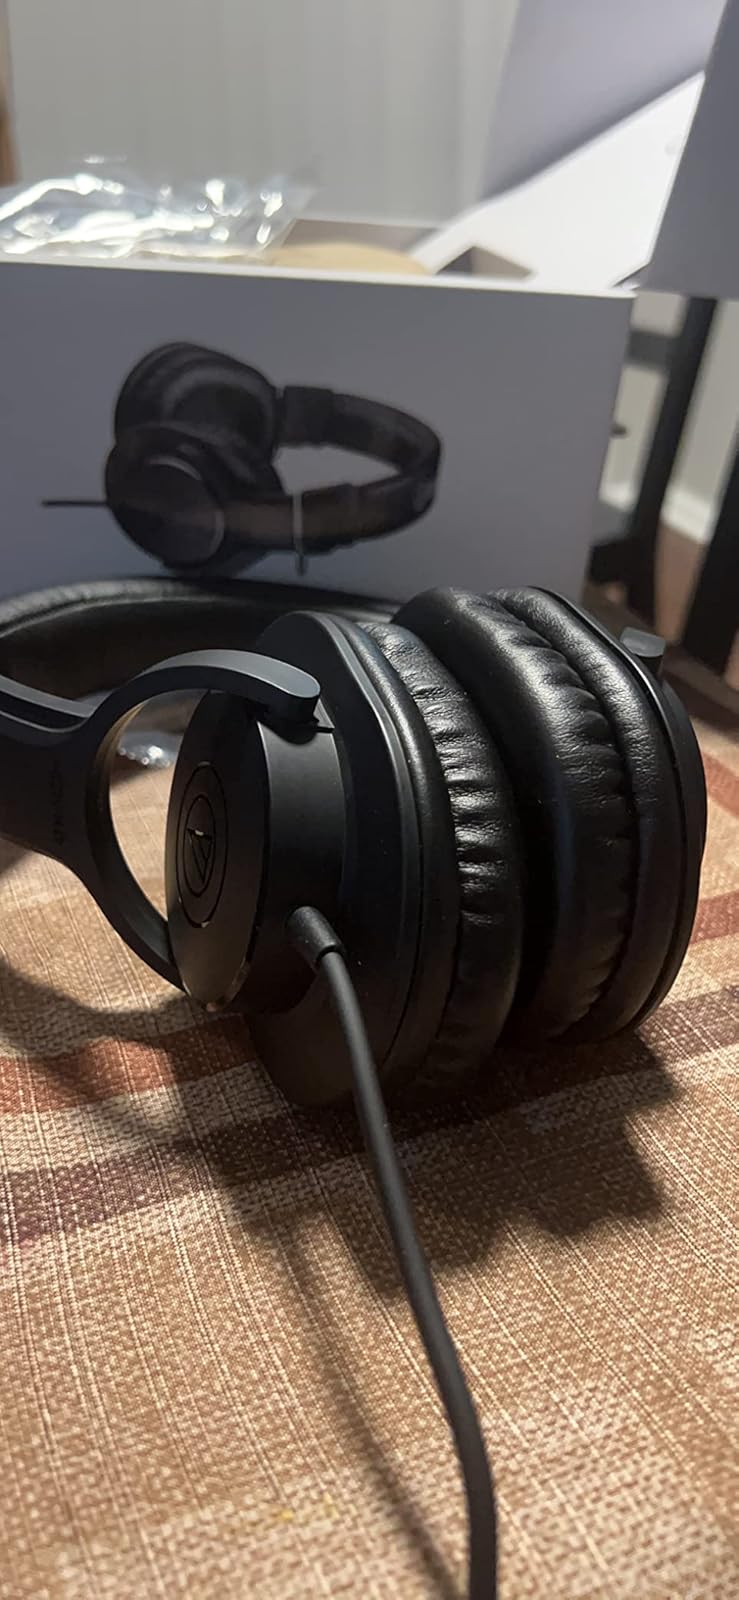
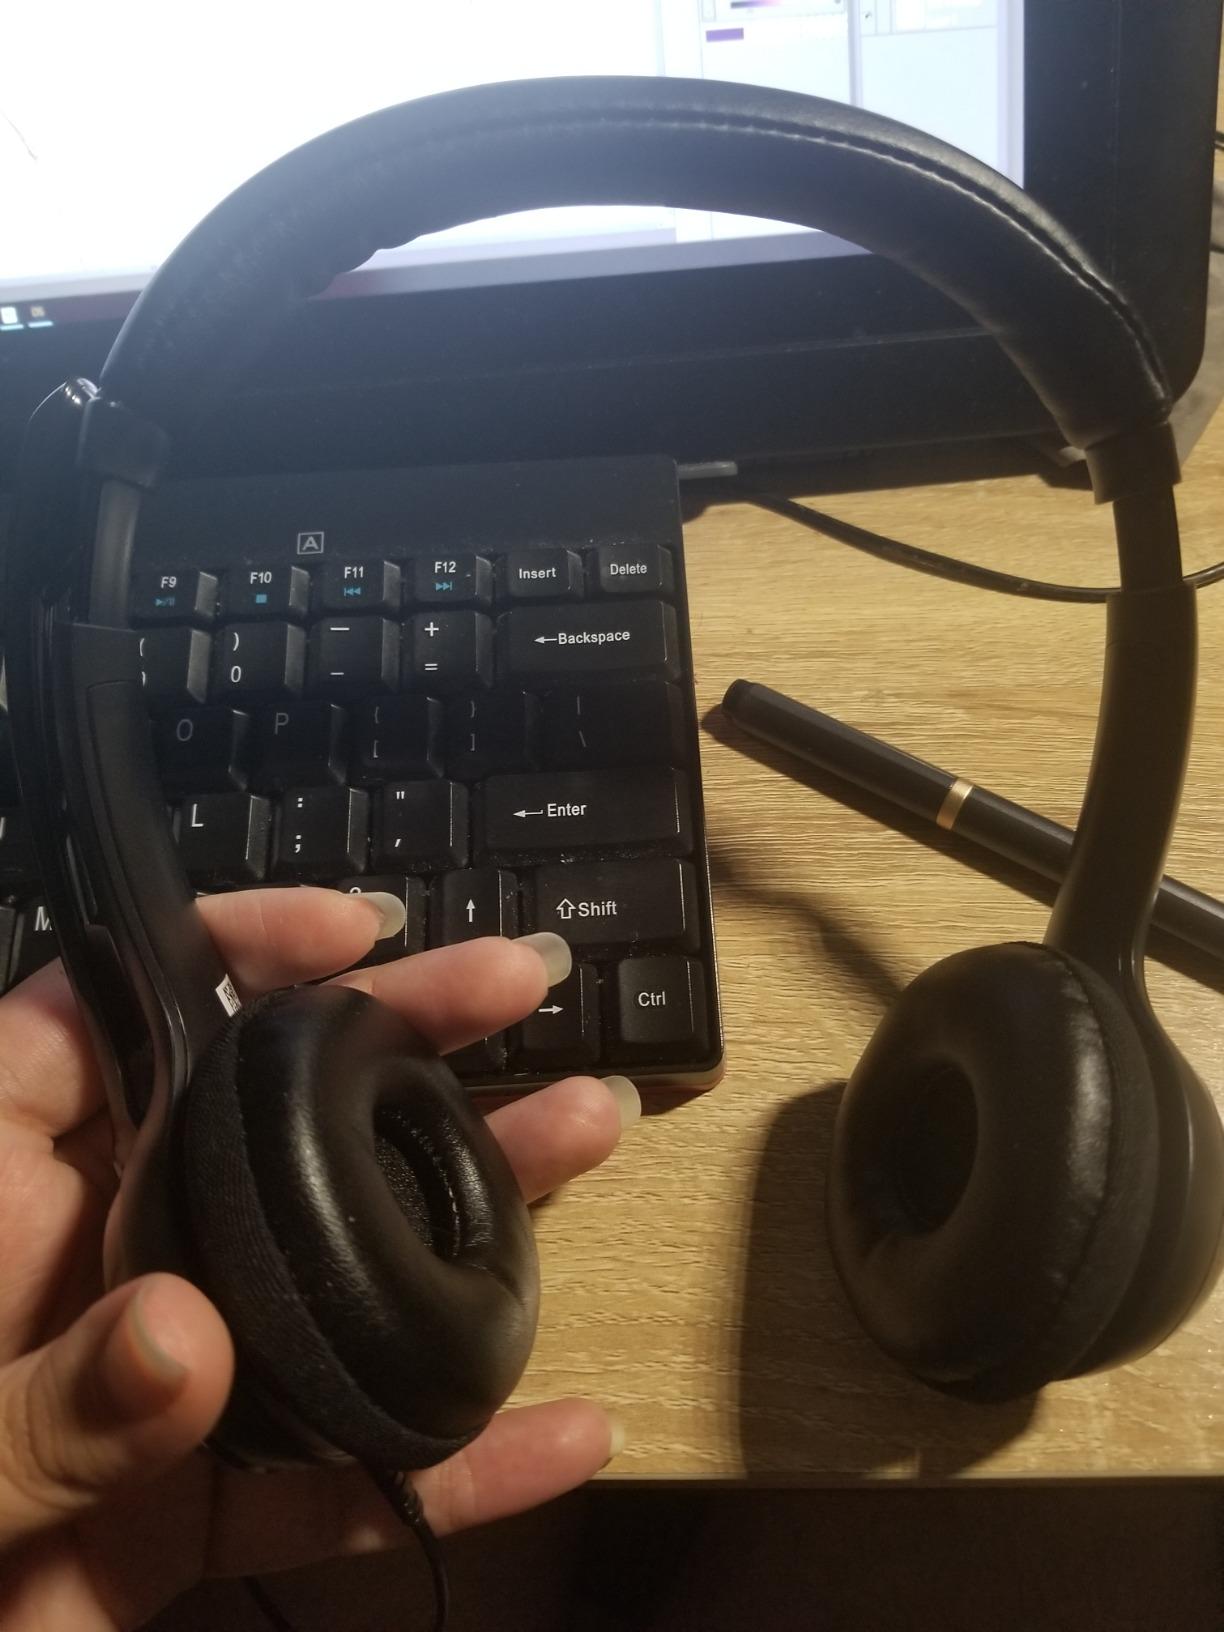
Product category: headphones
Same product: no